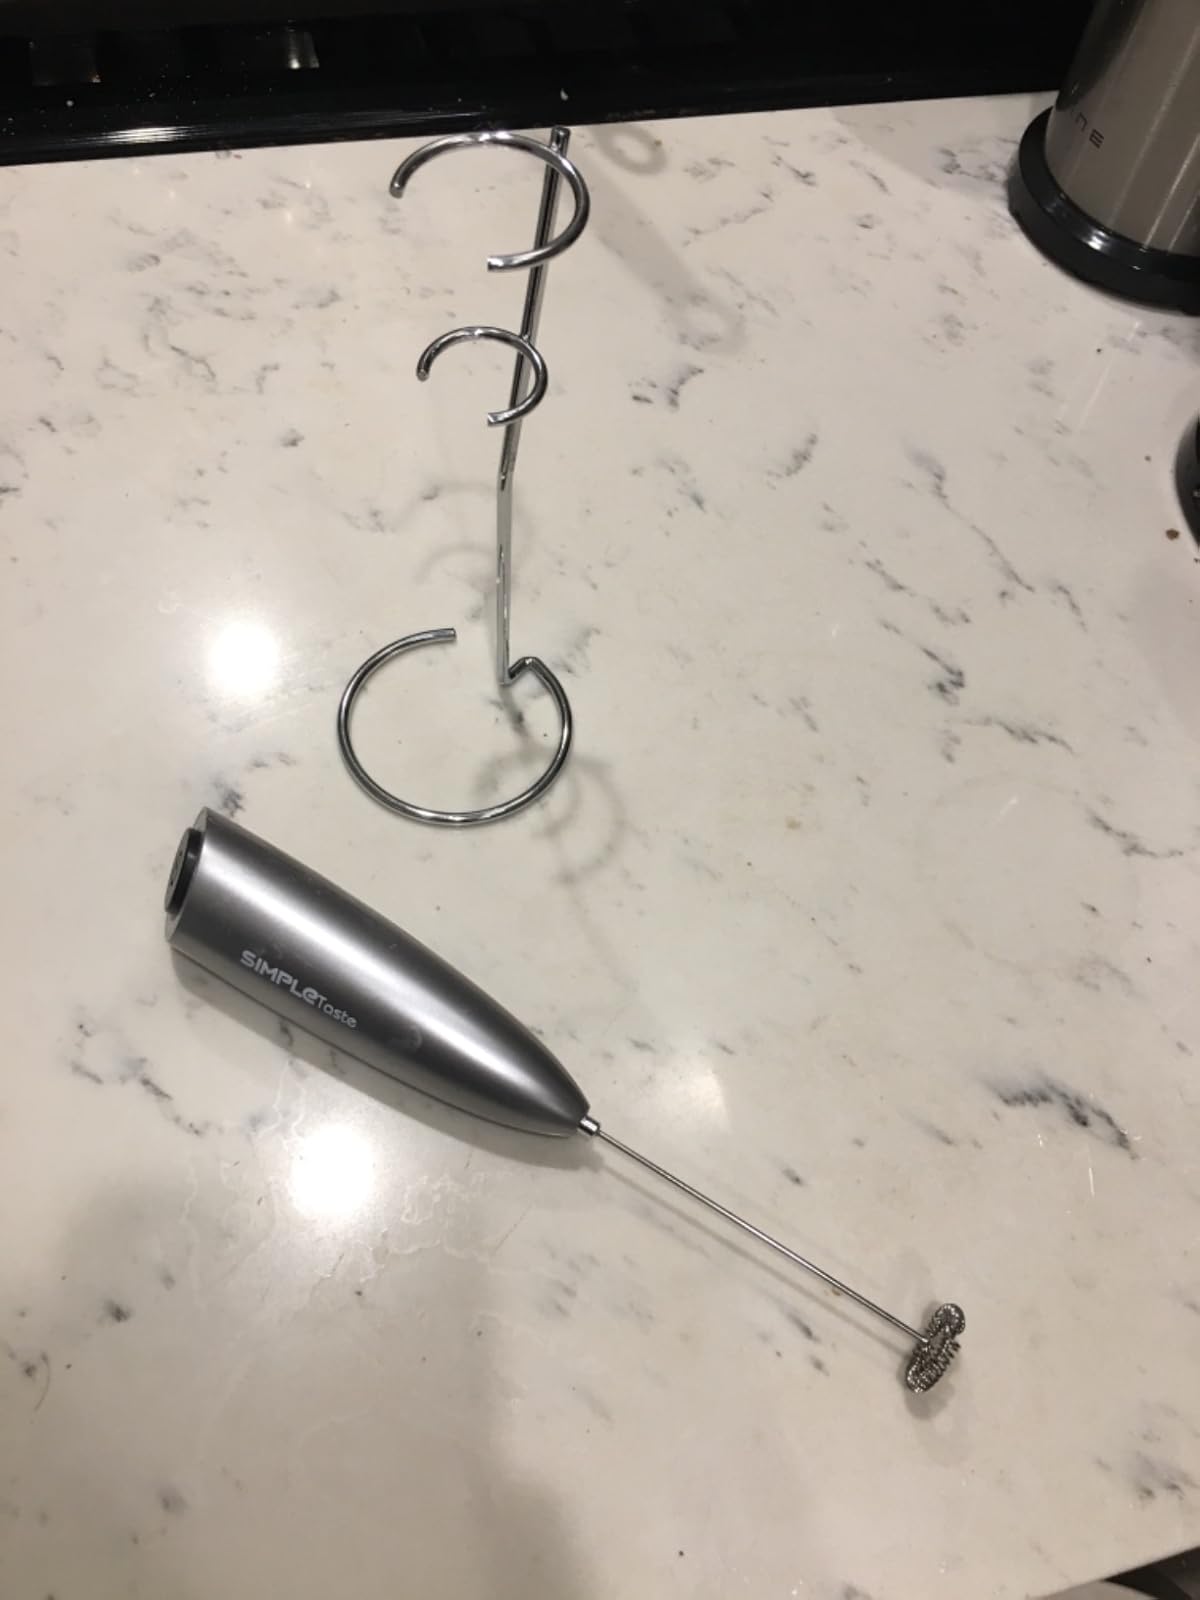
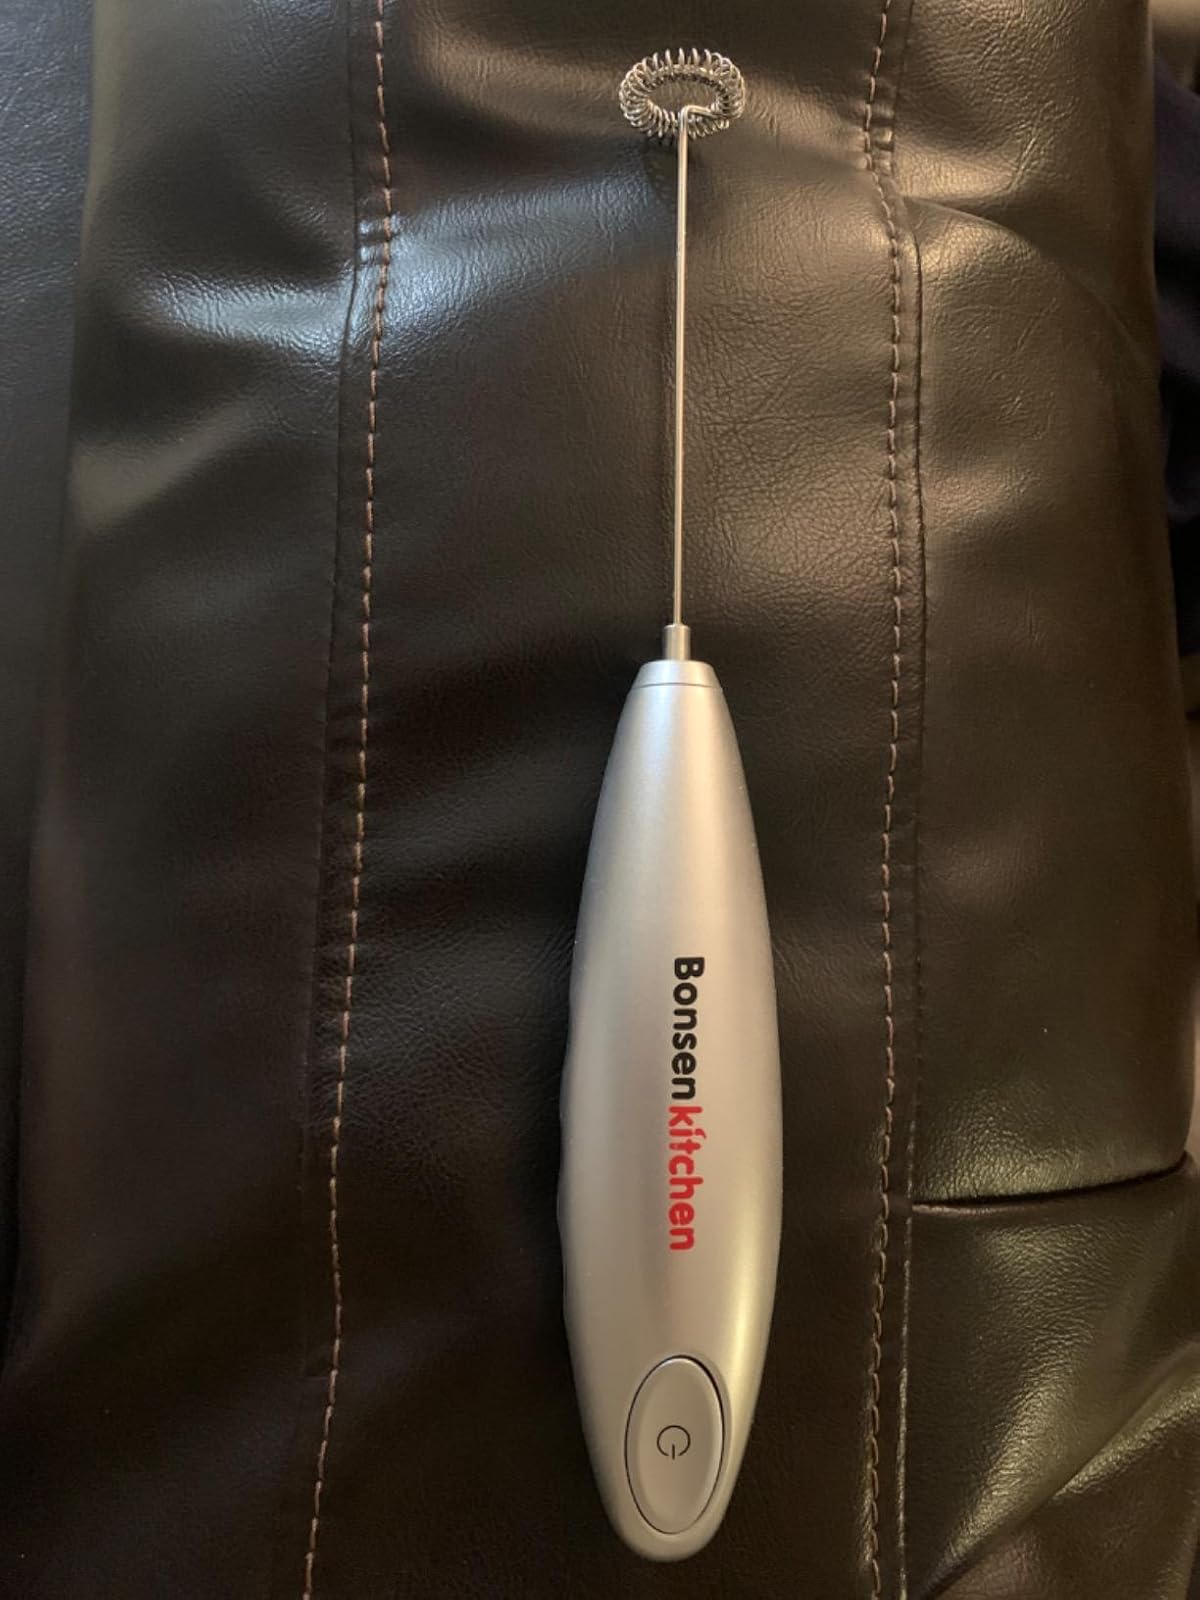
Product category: items_mixer
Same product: no